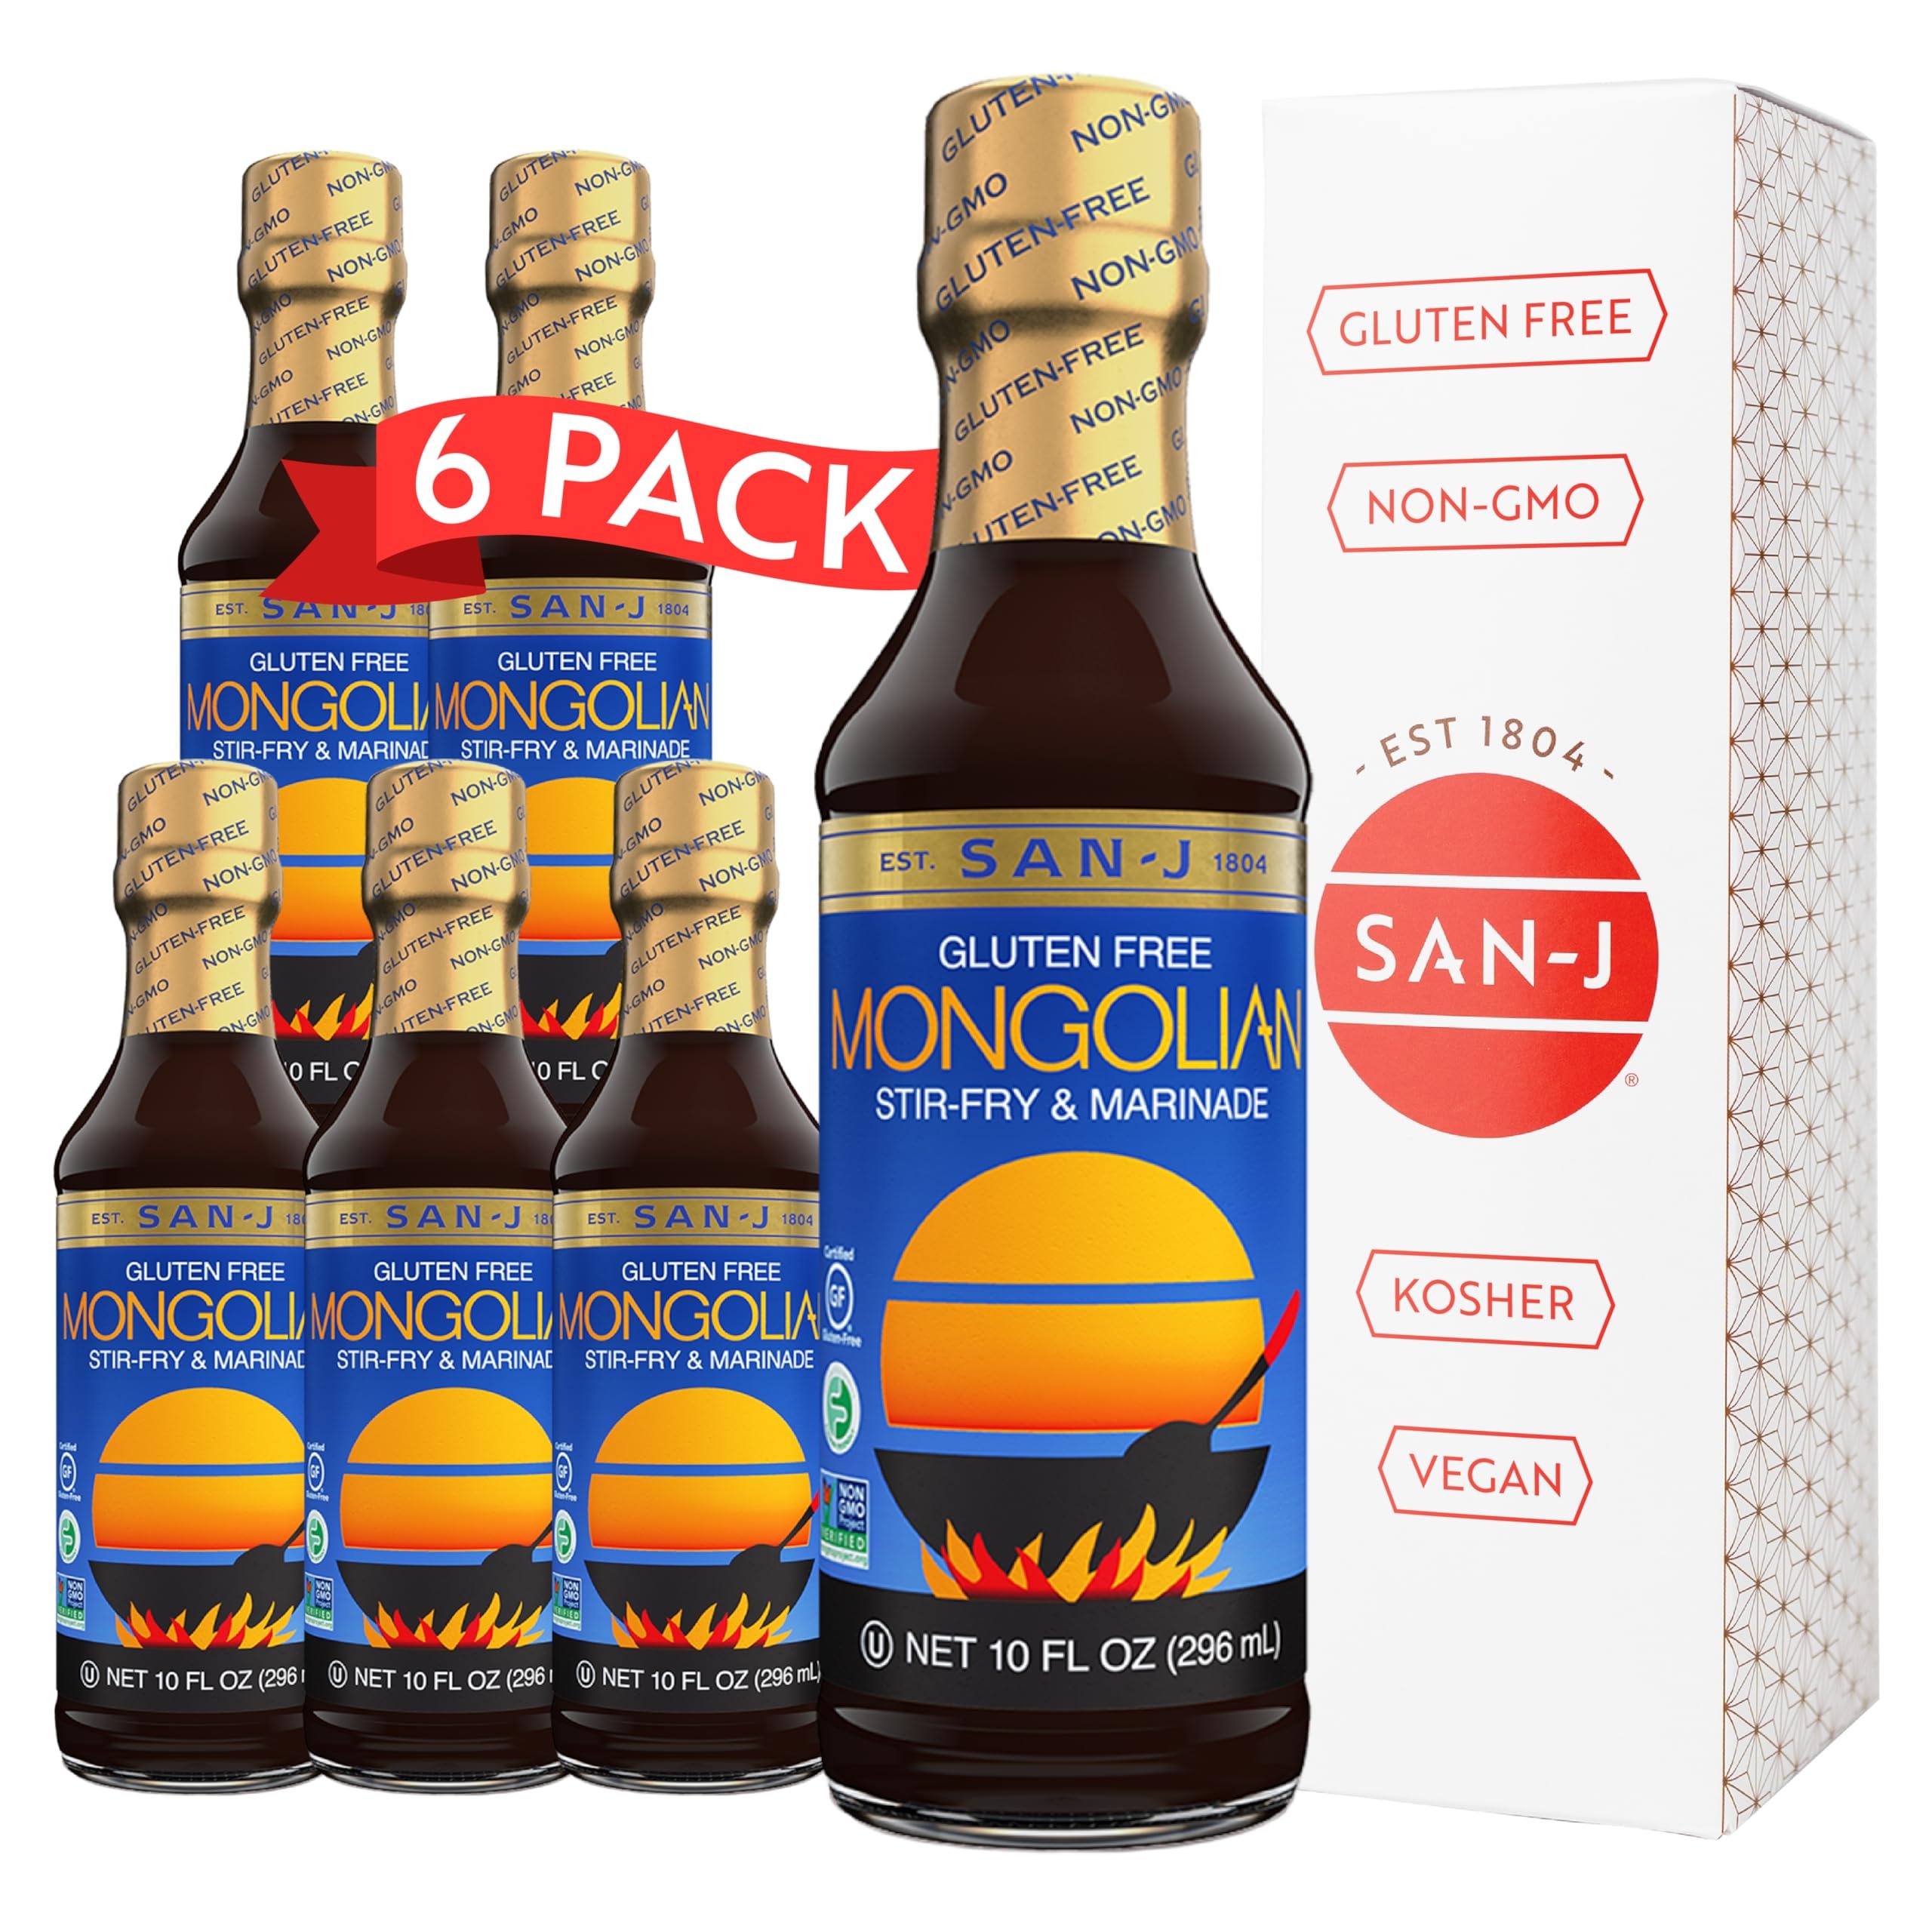
Item Name: San-J - Gluten Free Mongolian Sauce - Bold and Flavorful Sauce for Cooking - Non-GMO - 10 oz. Bottles - 6 Pack
Bullet Point: San-J Mongolian Cooking Sauce, for Stir-Fry & Marinade, No Artificial Preservatives, Kosher, Gluten Free & Non-GMO, 10 Fluid Ounce (Pack of 6)
Value: 60.0
Unit: Fl Oz

Price: 24.32